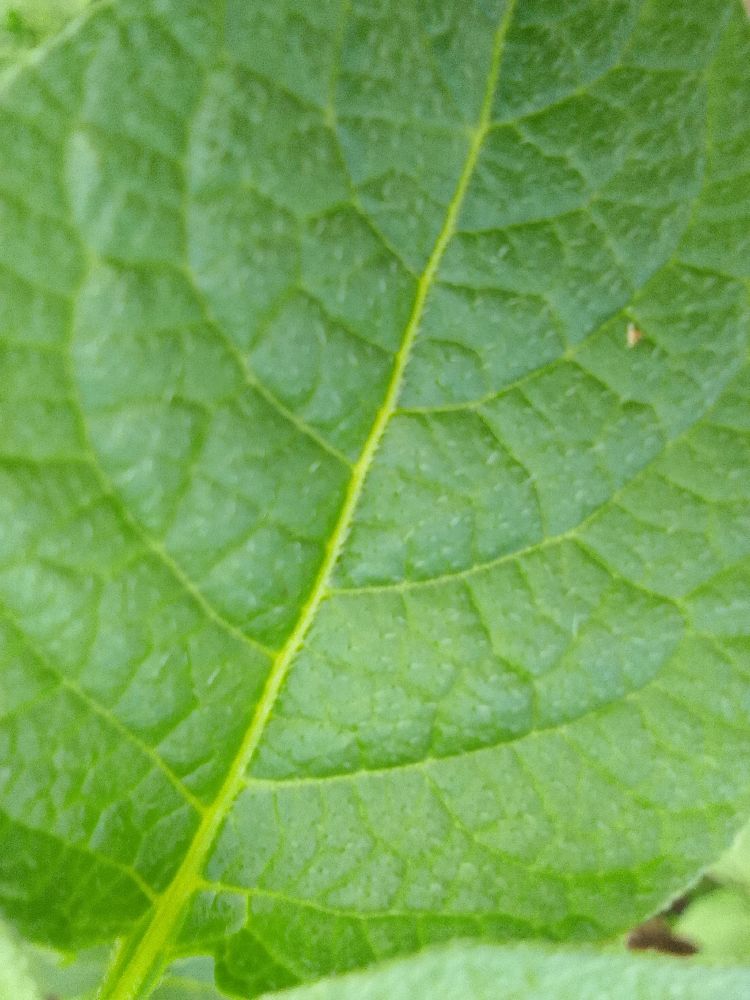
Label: Healthy